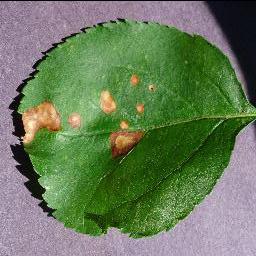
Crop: apple
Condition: black_rot